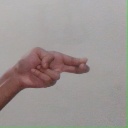
अक्षर: ह